Two Merry Monarchs

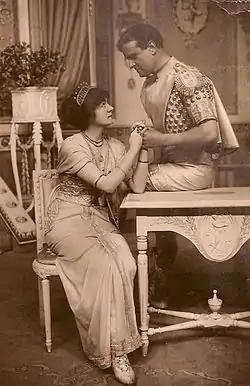
Daisy le Hay and Roland Cunningham

Two Merry Monarchs is an Edwardian musical comedy in two acts with a book by Arthur Anderson and George Levy, lyrics by Anderson and Hartley Carrick, and music by Orlando Morgan. It opened at the Savoy Theatre in London on 10 March 1910, under the management of C. H. Workman, and ran there for 43 performances. It starred Workman, Robert Whyte Jr., Lennox Pawle, Daisy le Hay and Roland Cunningham. The work was the last piece that could be considered a Savoy opera.